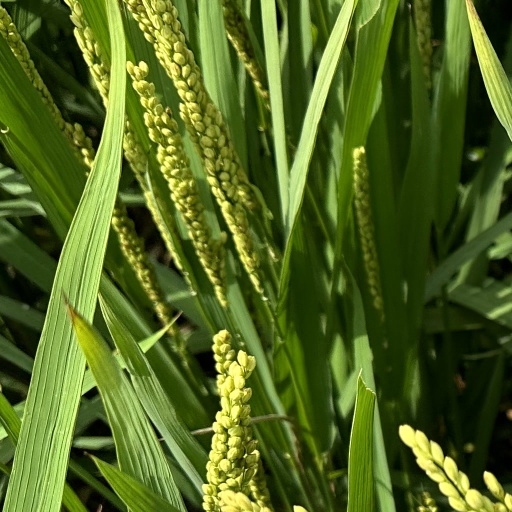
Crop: rice